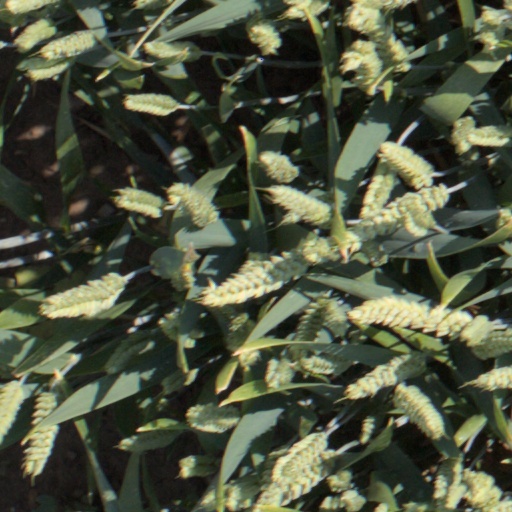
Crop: wheat